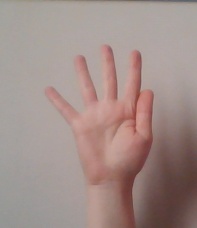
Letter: sheen